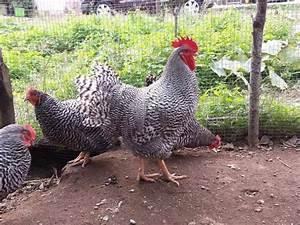
chicken